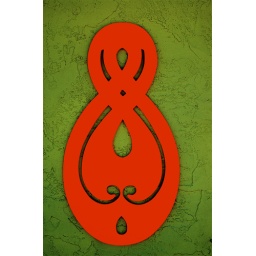
new zealand motif on wall in solana beach ca. weird color but i like it